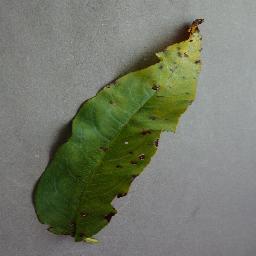
Label: Peach___Bacterial_spot